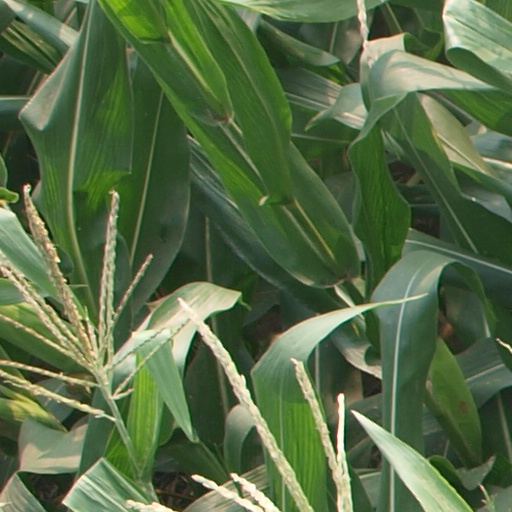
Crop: maize; corn